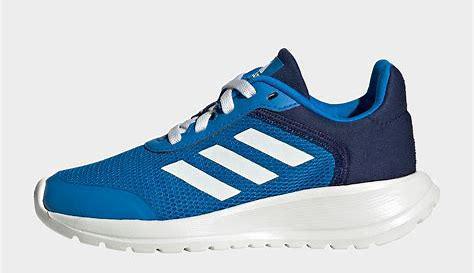
Brand: Adidas
Model: Tensaur